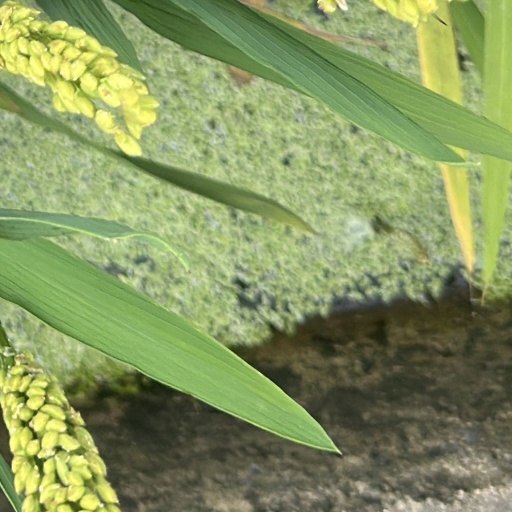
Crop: rice